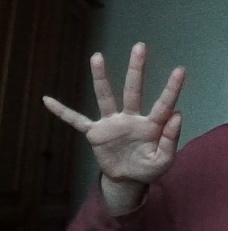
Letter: sheen